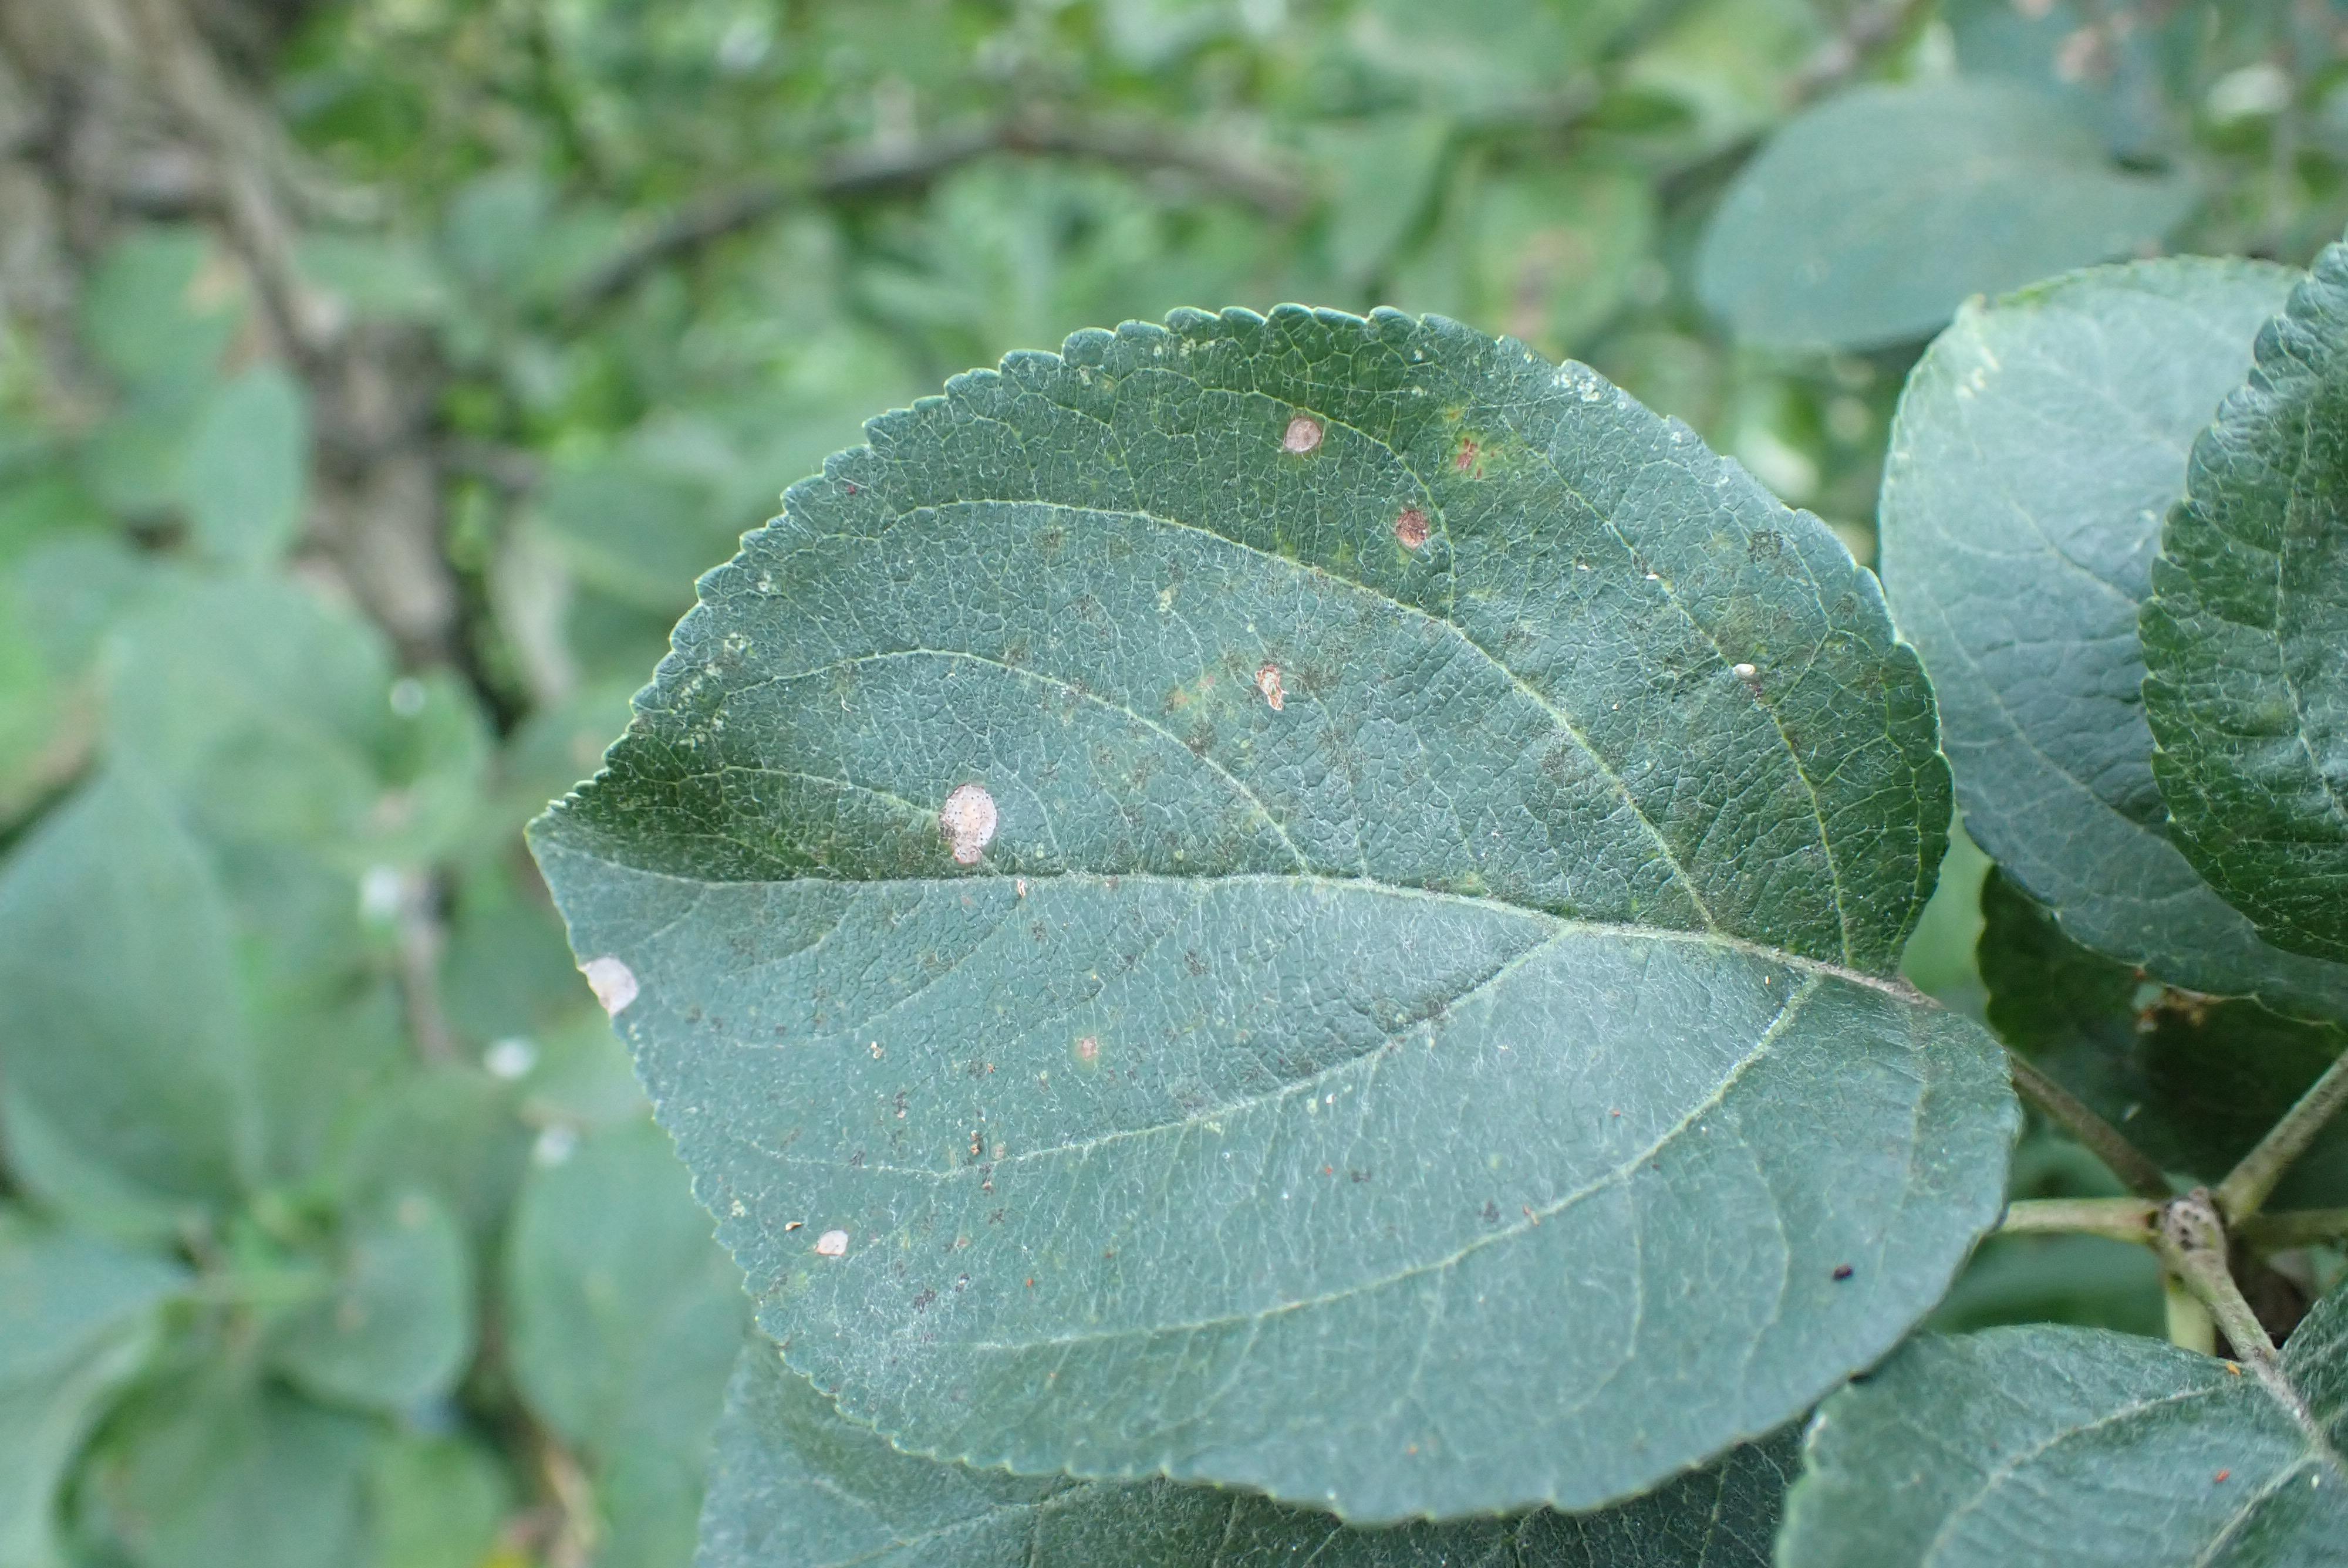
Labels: scab, frog_eye_leaf_spot